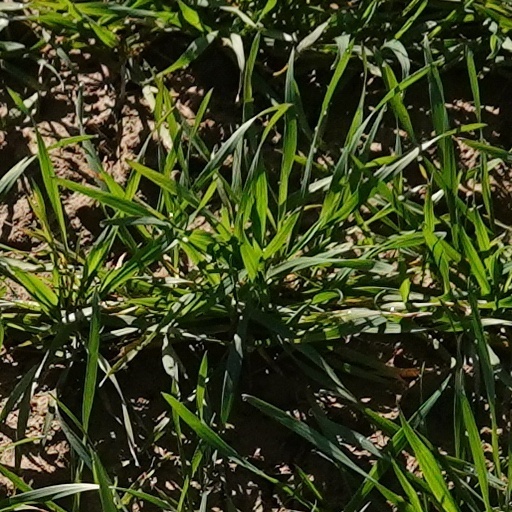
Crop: wheat